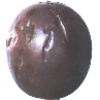
Label: passion_fruit